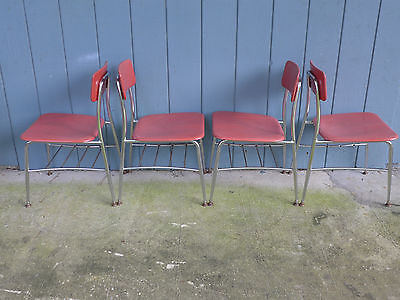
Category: chair